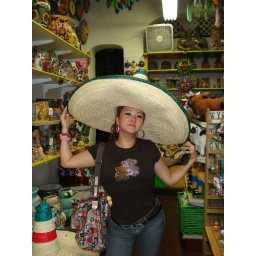
the most humongo hat in the store...the tiniest girl is wearing it haha